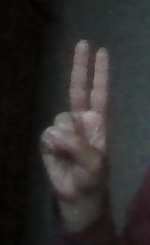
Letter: taa